Slap Shot

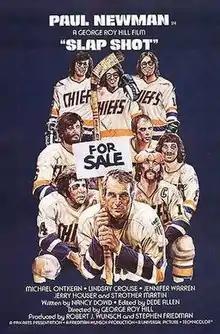
Theatrical release poster by Craig Nelson

Slap Shot is a 1977 American sports comedy film directed by George Roy Hill, written by Nancy Dowd, and starring Paul Newman and Michael Ontkean. It depicts a minor league ice hockey team that resorts to violent play to gain popularity in a factory town in decline.